Implantation (embryology)

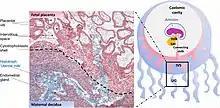
Fetal-maternal interface showing uterine milk

Not only the lining of the uterus transforms, but the secretion from its glands changes. This change is induced by increased levels of progesterone from the corpus luteum. The target of the secretions is the embryoblast, and has several functions on it.